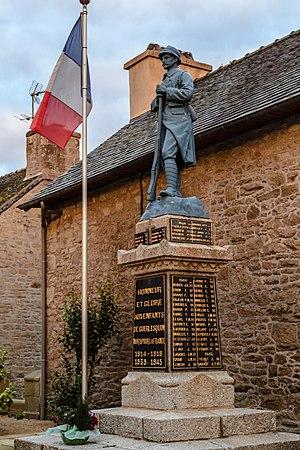
Monument aux morts de Guerlesquin (29).
Guerlesquin [gɛʁlɛskɛ̃] est une commune du département du Finistère, dans la région Bretagne, en France. Historiquement, elle fait partie du Trégor. Guerlesquin est classée Petite cité de caractère, en raison de son passé et de ses façades en granite, et est incluse dans le Parc naturel régional d'Armorique.